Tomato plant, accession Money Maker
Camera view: bottom (45 deg); turntable rotation: 180 degrees
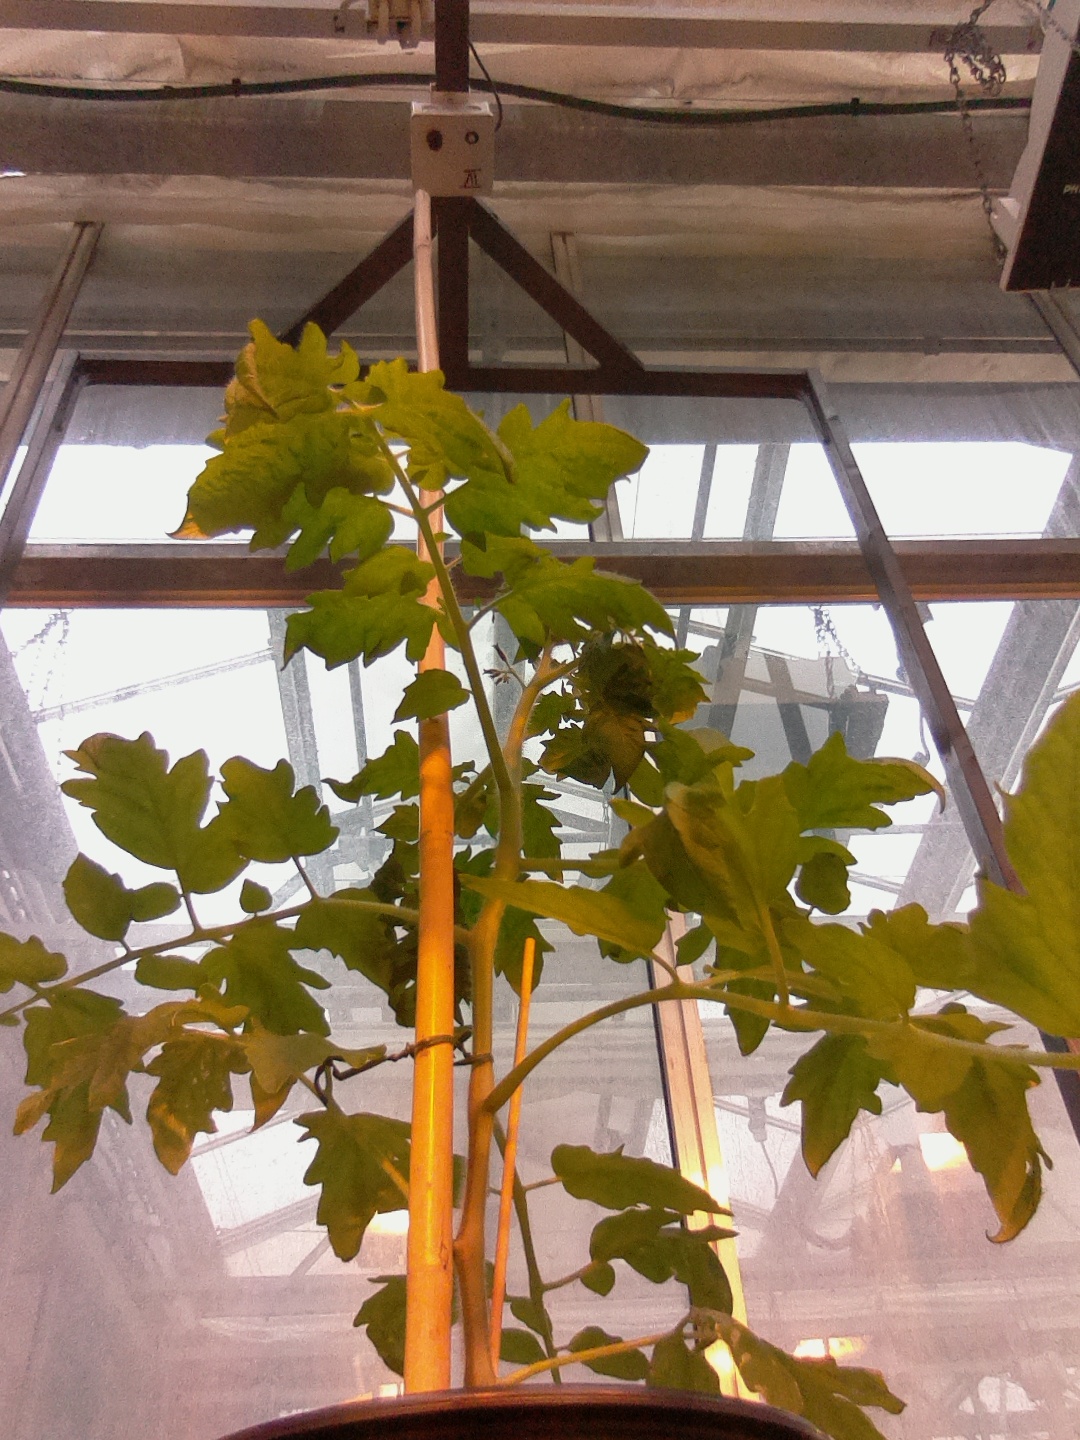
BBCH growth stage 53: 3 inflorescences visible